Light infantry

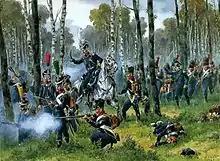
French light infantry in the woods during the Napoleonic era, by Victor Huen.

Light infantry sometimes carried lighter muskets than ordinary infantrymen while others carried rifles and wore rifle green uniforms. These became designated as "rifle regiments" in Britain and "Jäger" and "Schützen" (sharpshooter) regiments in German-speaking Europe. In France, during the Napoleonic Wars, light infantry were called "voltigeurs" and "chasseurs" and the sharpshooters "tirailleurs". The Austrian army had Grenzer regiments from the middle of the 18th century, who originally served as irregular militia skirmishers recruited from frontier areas. They were gradually absorbed into the line infantry becoming a hybrid type that proved successful against the French, to the extent that Napoleon recruited several units of Austrian army Grenzer to his own army after victory over Austria in 1809 compelled the Austrians to cede territories from which they were traditionally recruited. In Portugal, 1797, companies of "Caçadores" (Hunters) were created in the Portuguese Army, and in 1808 led to the formation of independent "Caçador" battalions that became known for their ability to perform precision shooting at long distances.